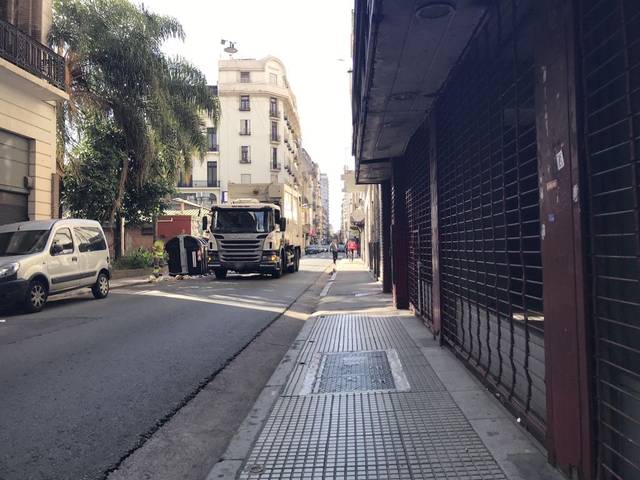
Region: Argentina
Coordinates: -34.608, -58.386